Battle of Alam el Halfa order of battle

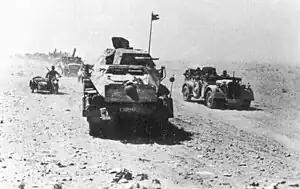
Panzerjäger-Abteilung 39 (an anti-tank unit) part of "Kampfgruppe Gräf", formed within the 21st Panzer Division, on the move, 1942

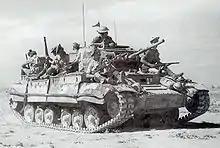
A British Valentine tank carrying Scottish soldiers in North Africa

The "Deutsches Africa Korps" had 229 German and 243 Italian tanks The Germans had 27 of the Panzer IV variant withthe long-barreled gun 75mm gun. This longer barrelled gun gave the Mark IV superior range than the Allied tanks.